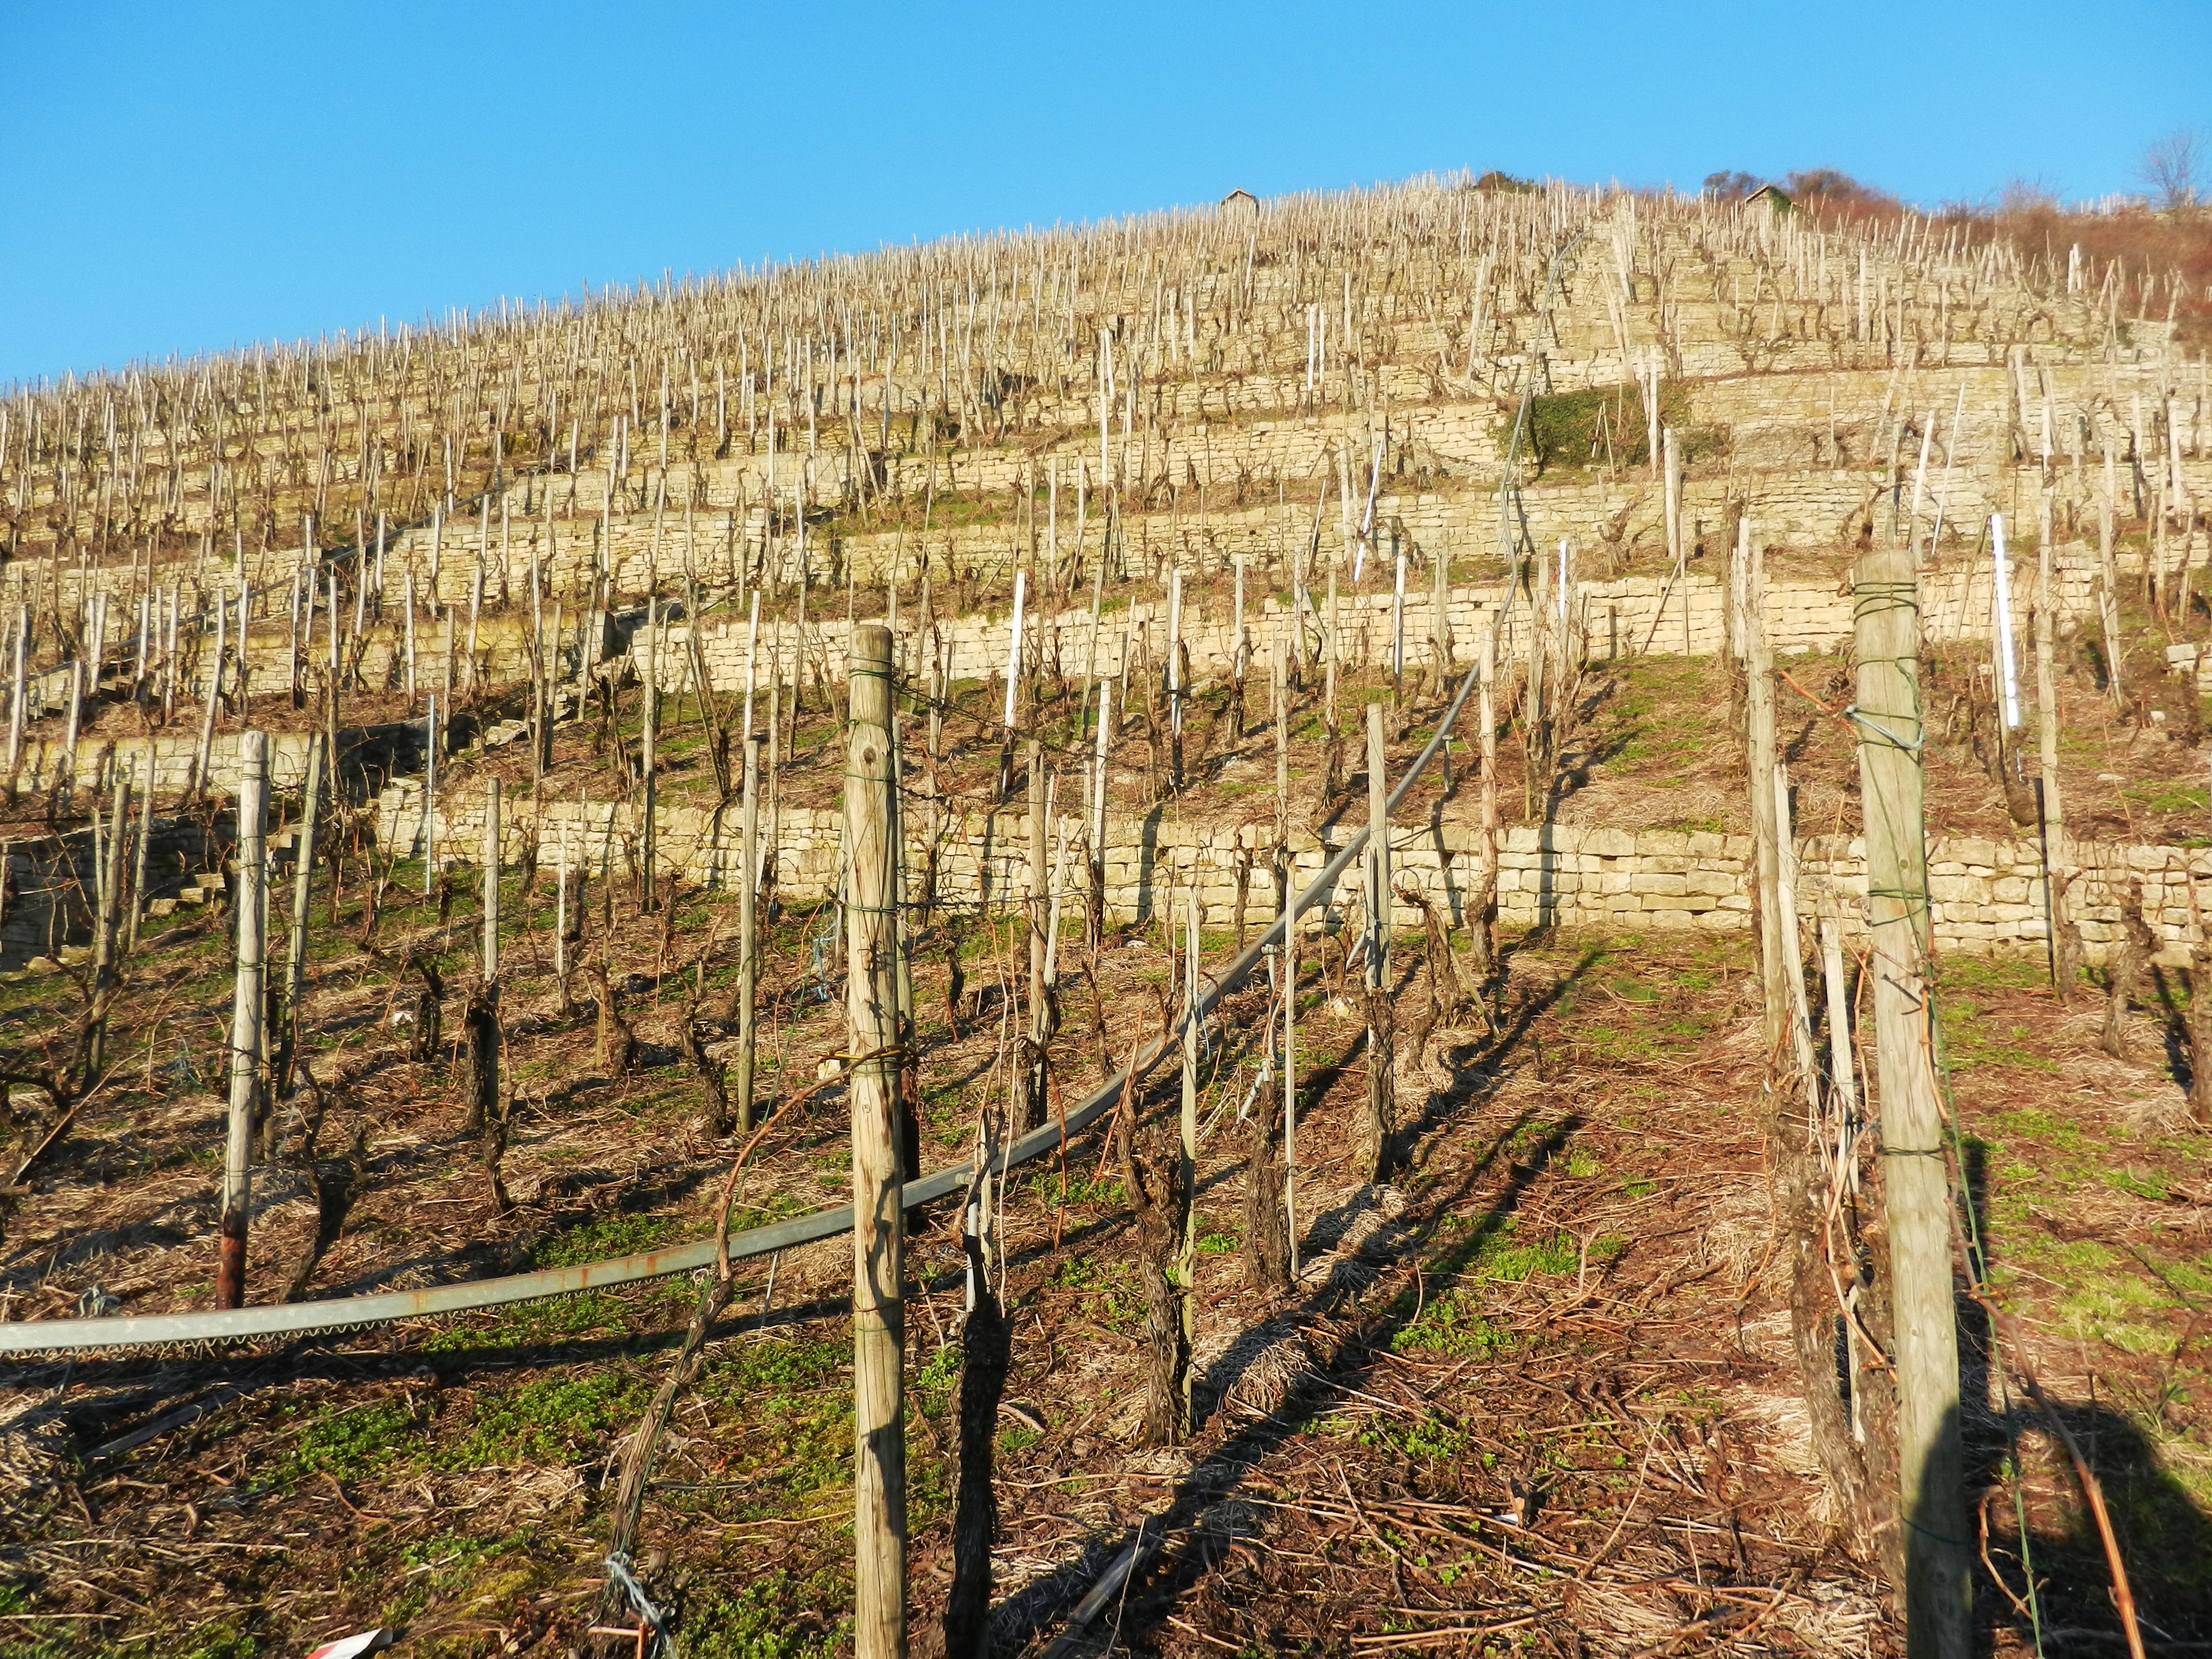
landscape, winter, vineyard, wine, formation, spring, slope, peaceful, soil, rest, steep, agriculture, vines, sunny, location, march, germany, ecosystem, stuttgart, neckar, region, heilbronn, swiss francs, terraces, baden wurttemberg, dry stone walls, retirement phase, vegetation calm, wingert, wengert, retaining walls